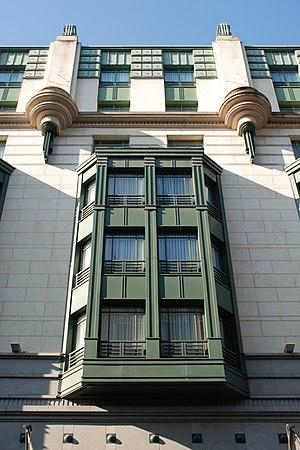
Belgique - Bruxelles - Hôtel Radisson SAS (Architecture postmoderne en Belgique - Atelier d'Art Urbain)
Michel Jaspers, né à Anvers le 10 avril 1935, est un architecte belge qui est, avec l'Atelier d'Architecture de Genval, l'Atelier d'Art Urbain et le Bureau d'architecture Henri Montois, un des principaux représentants du postmodernisme en Belgique durant les années 1980, 1990 et 2000.
L'Atelier d'Art urbain, est un bureau d'architectes qui est, avec l'Atelier d'architecture de Genval, Michel Jaspers et le Bureau d'architecture Henri Montois, un des principaux représentants du postmodernisme en Belgique dans les années 1990 et 2000.